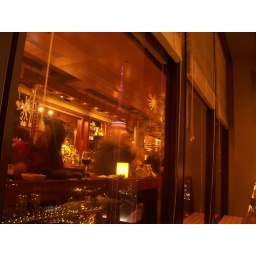
CN Tower in it's animated, glowing glory, as seen from the bar at Canoe up in the TD building